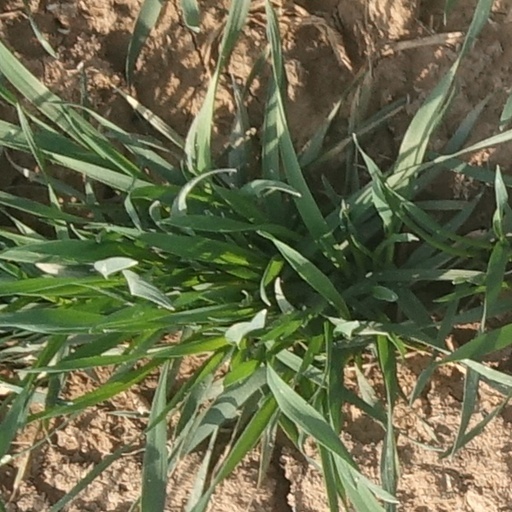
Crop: wheat